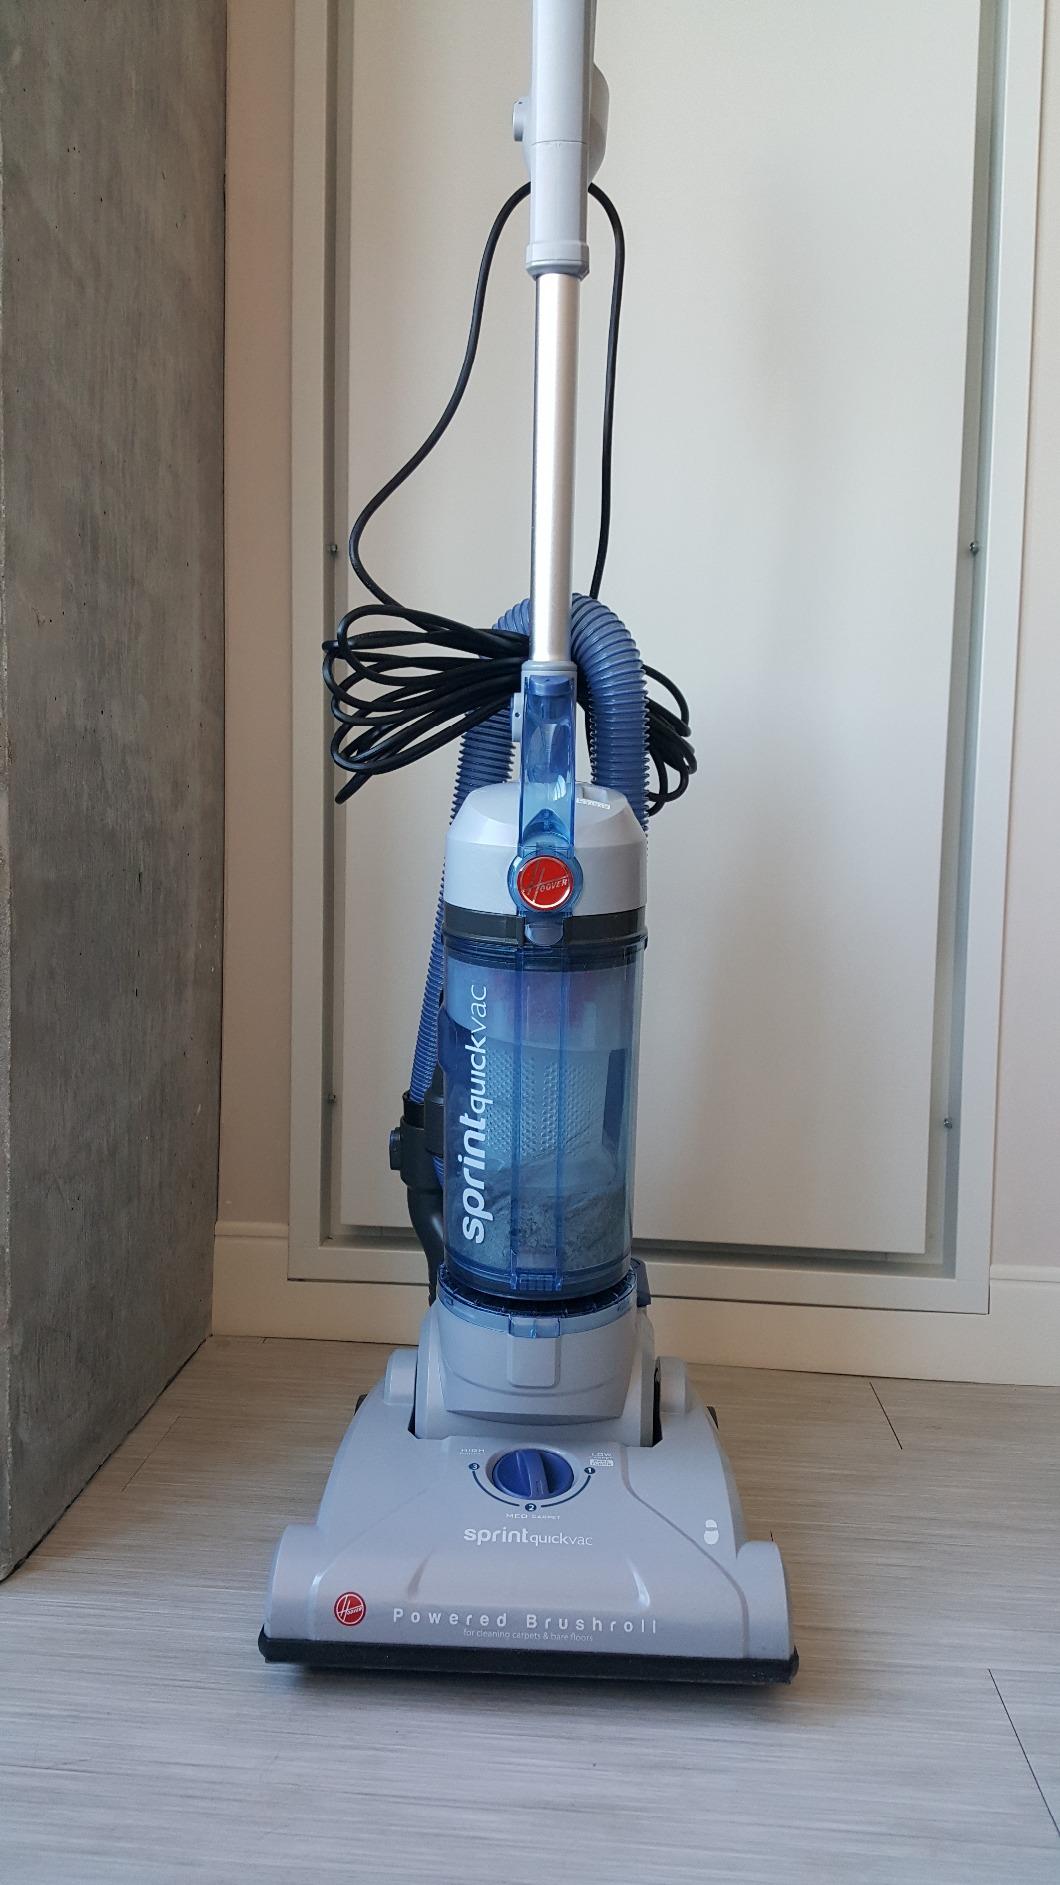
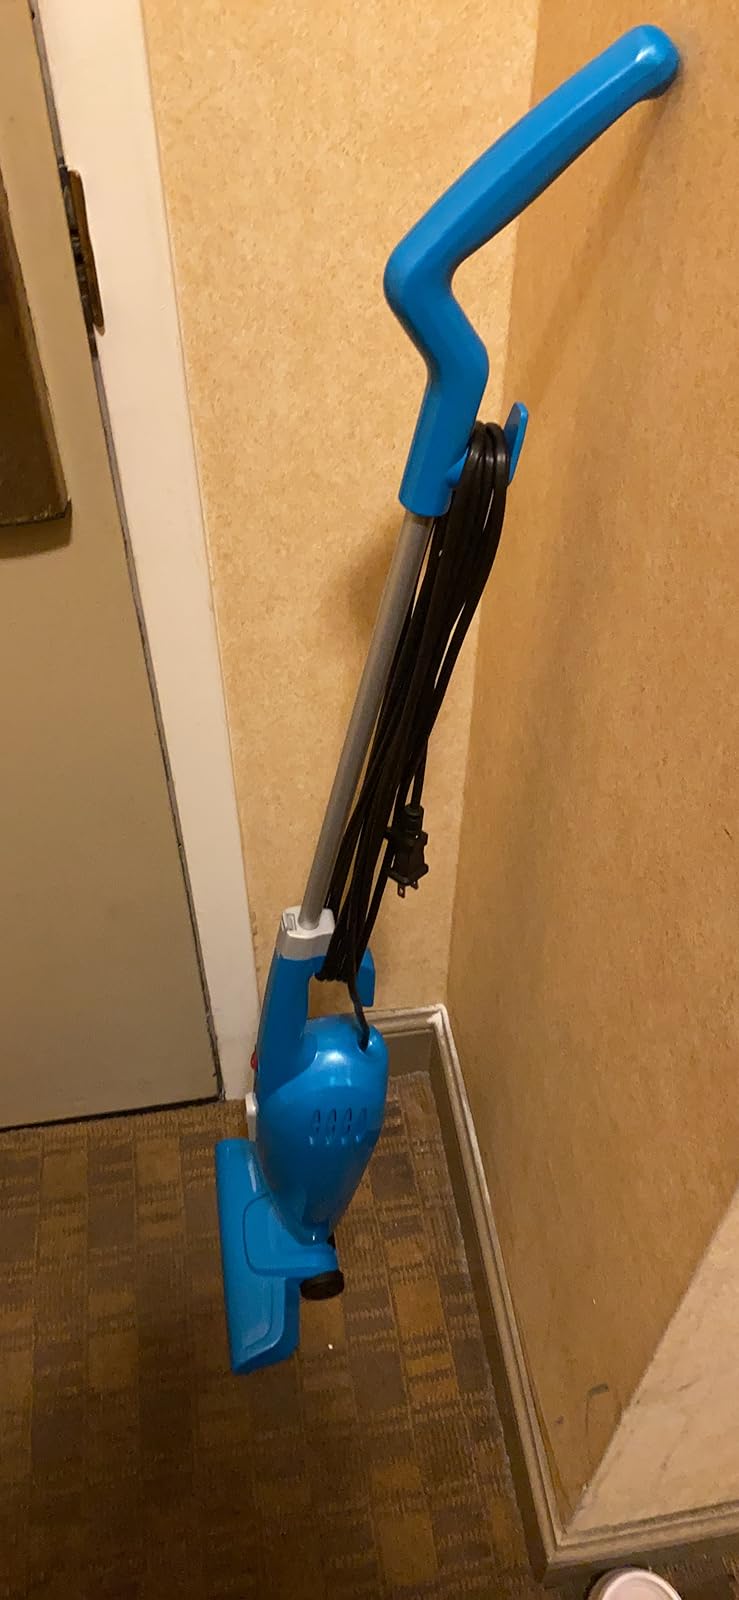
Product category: items_vacuum
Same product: no